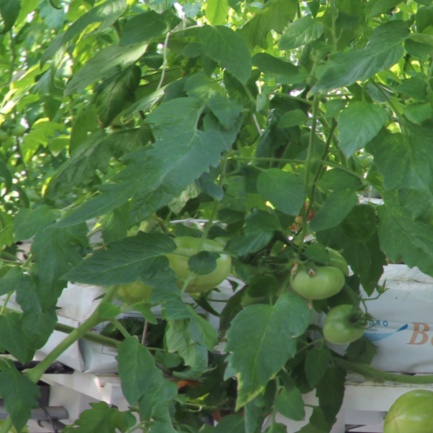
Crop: tomato